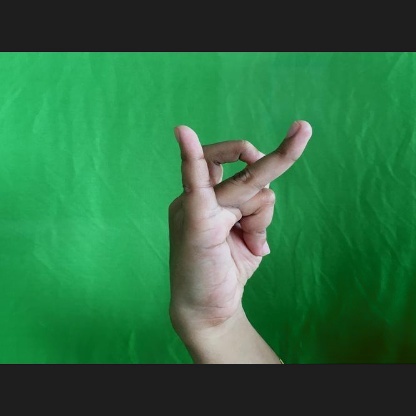
Mudra: Katakamukha